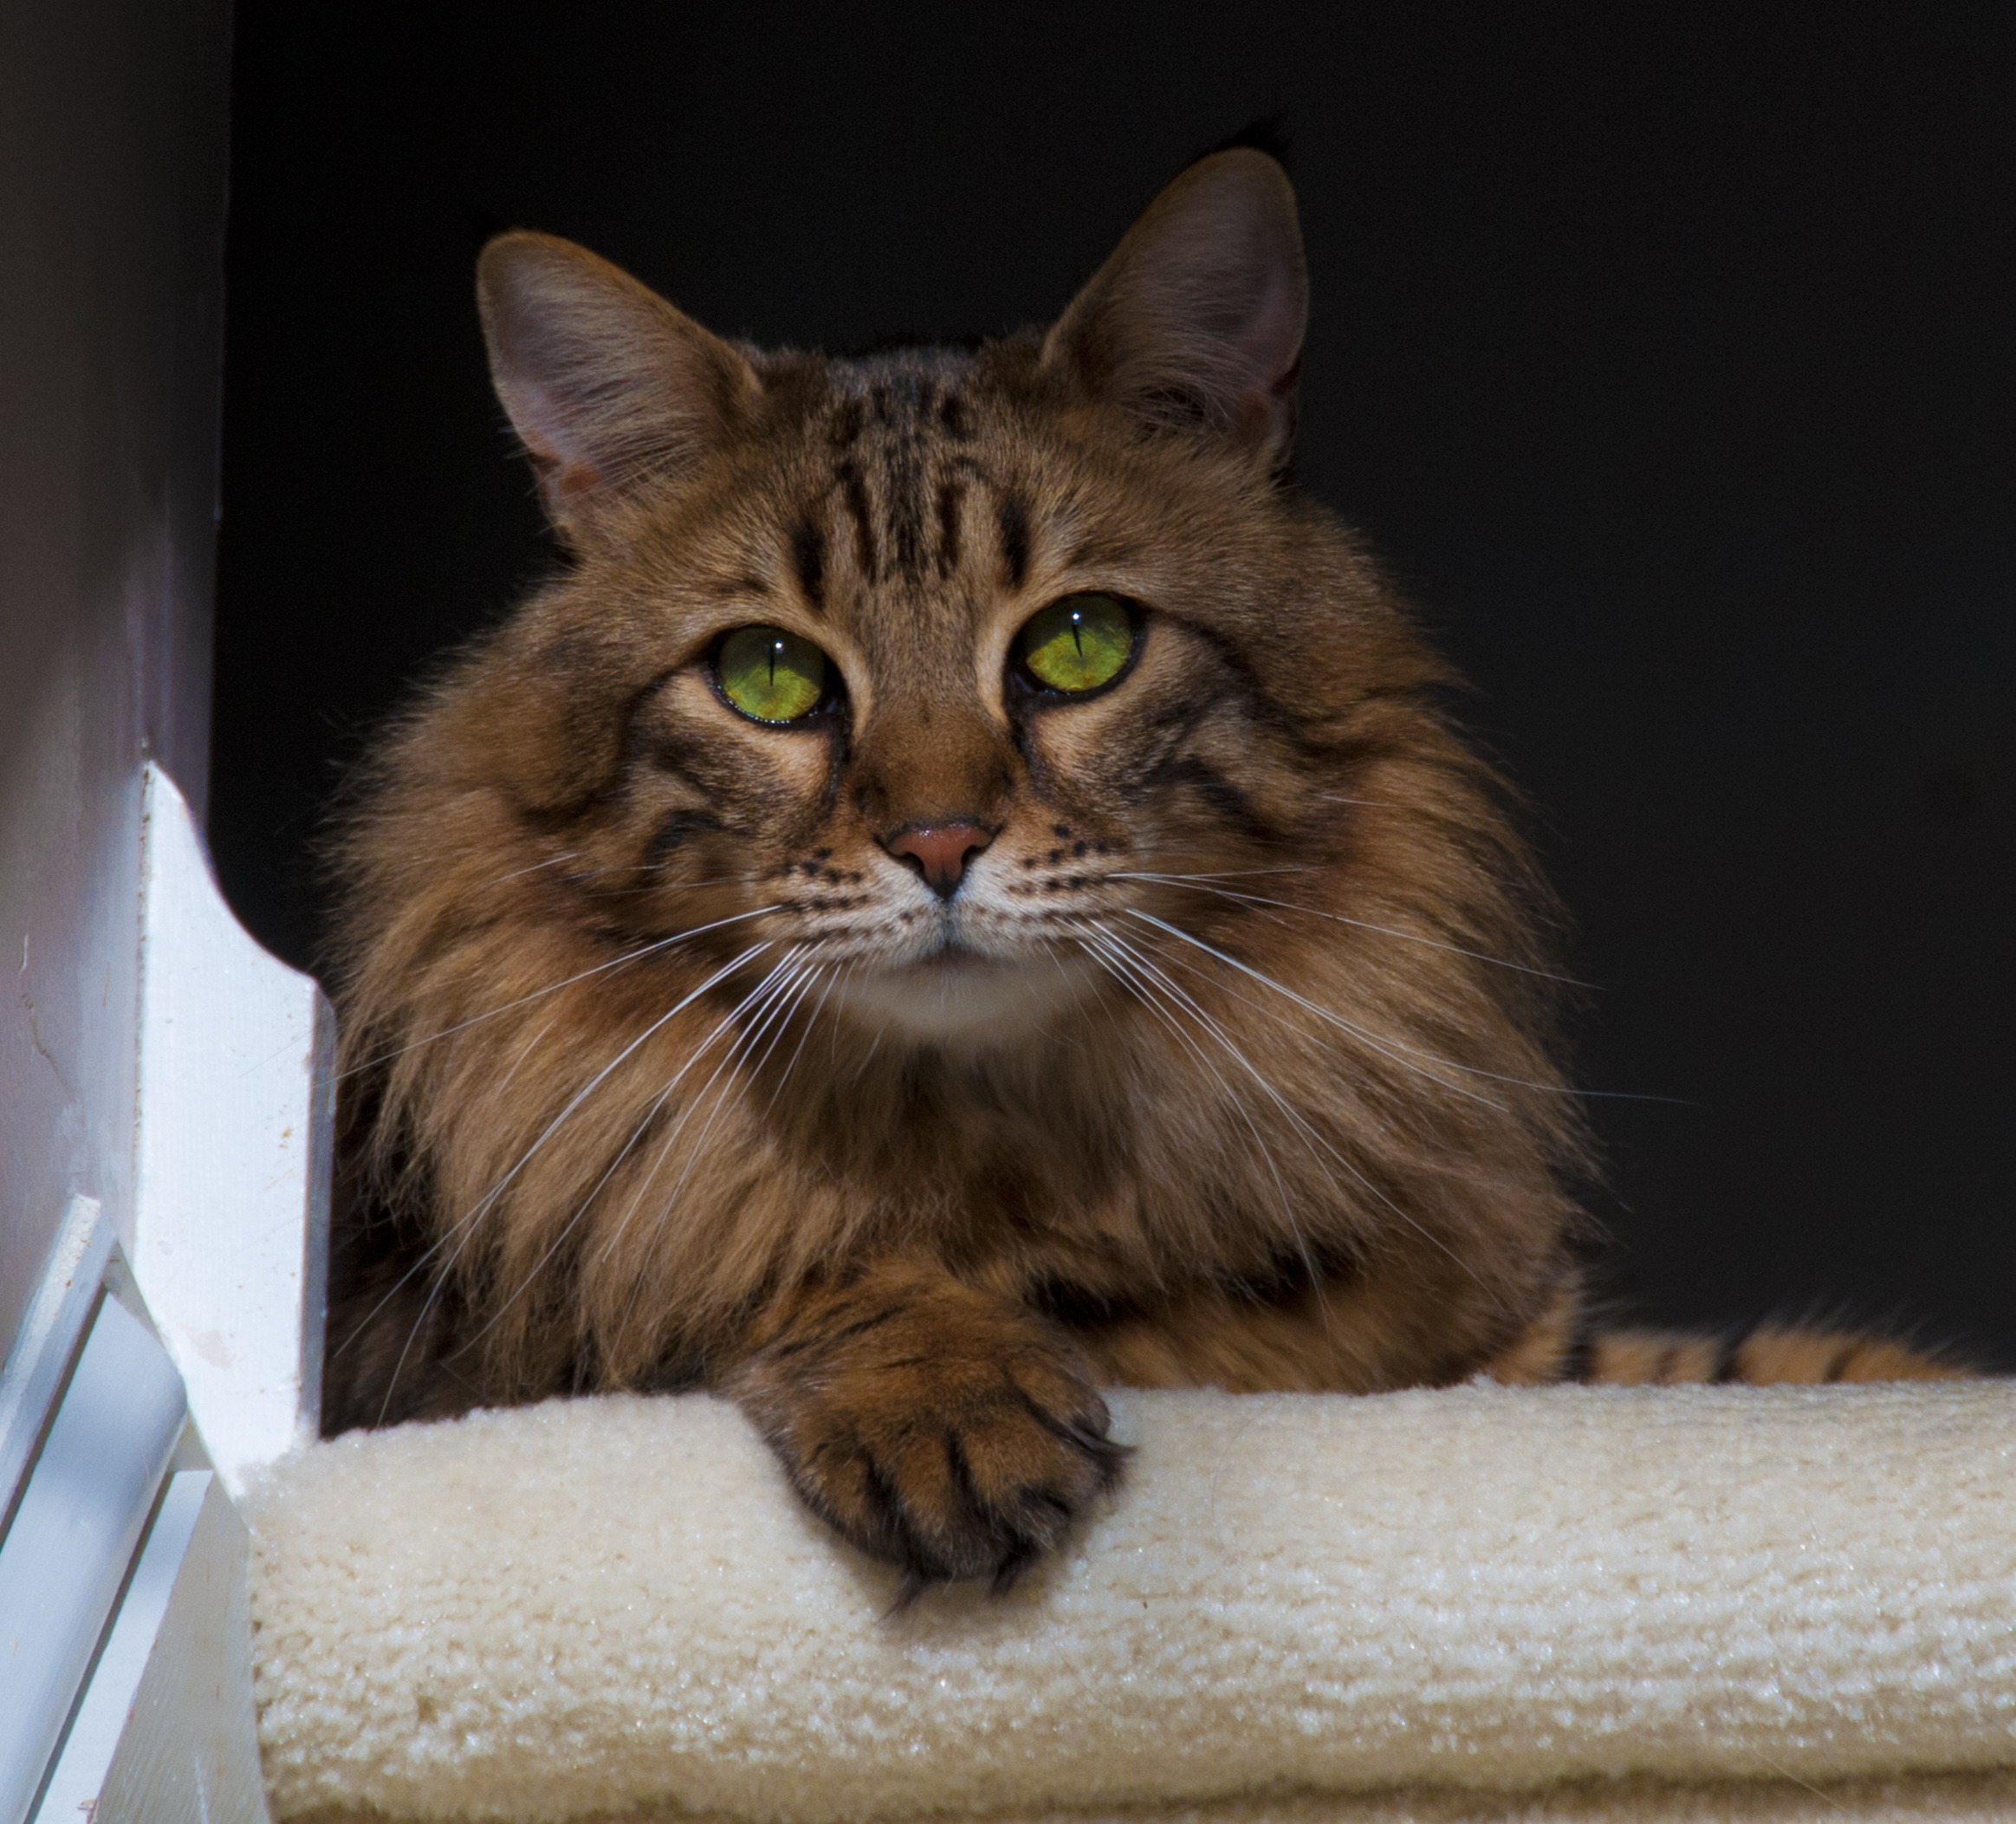
animal, pet, cat, mammal, fauna, whiskers, vertebrate, siberian, cute cat, cat face, cat's eyes, tabby cat, norwegian forest cat, european shorthair, wild cat, small to medium sized cats, cat like mammal, carnivoran, domestic short haired cat, domestic long haired cat